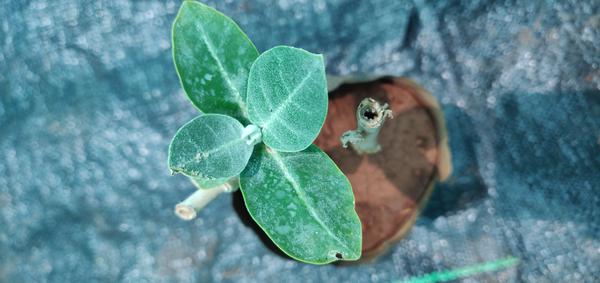
Plant: Ekka